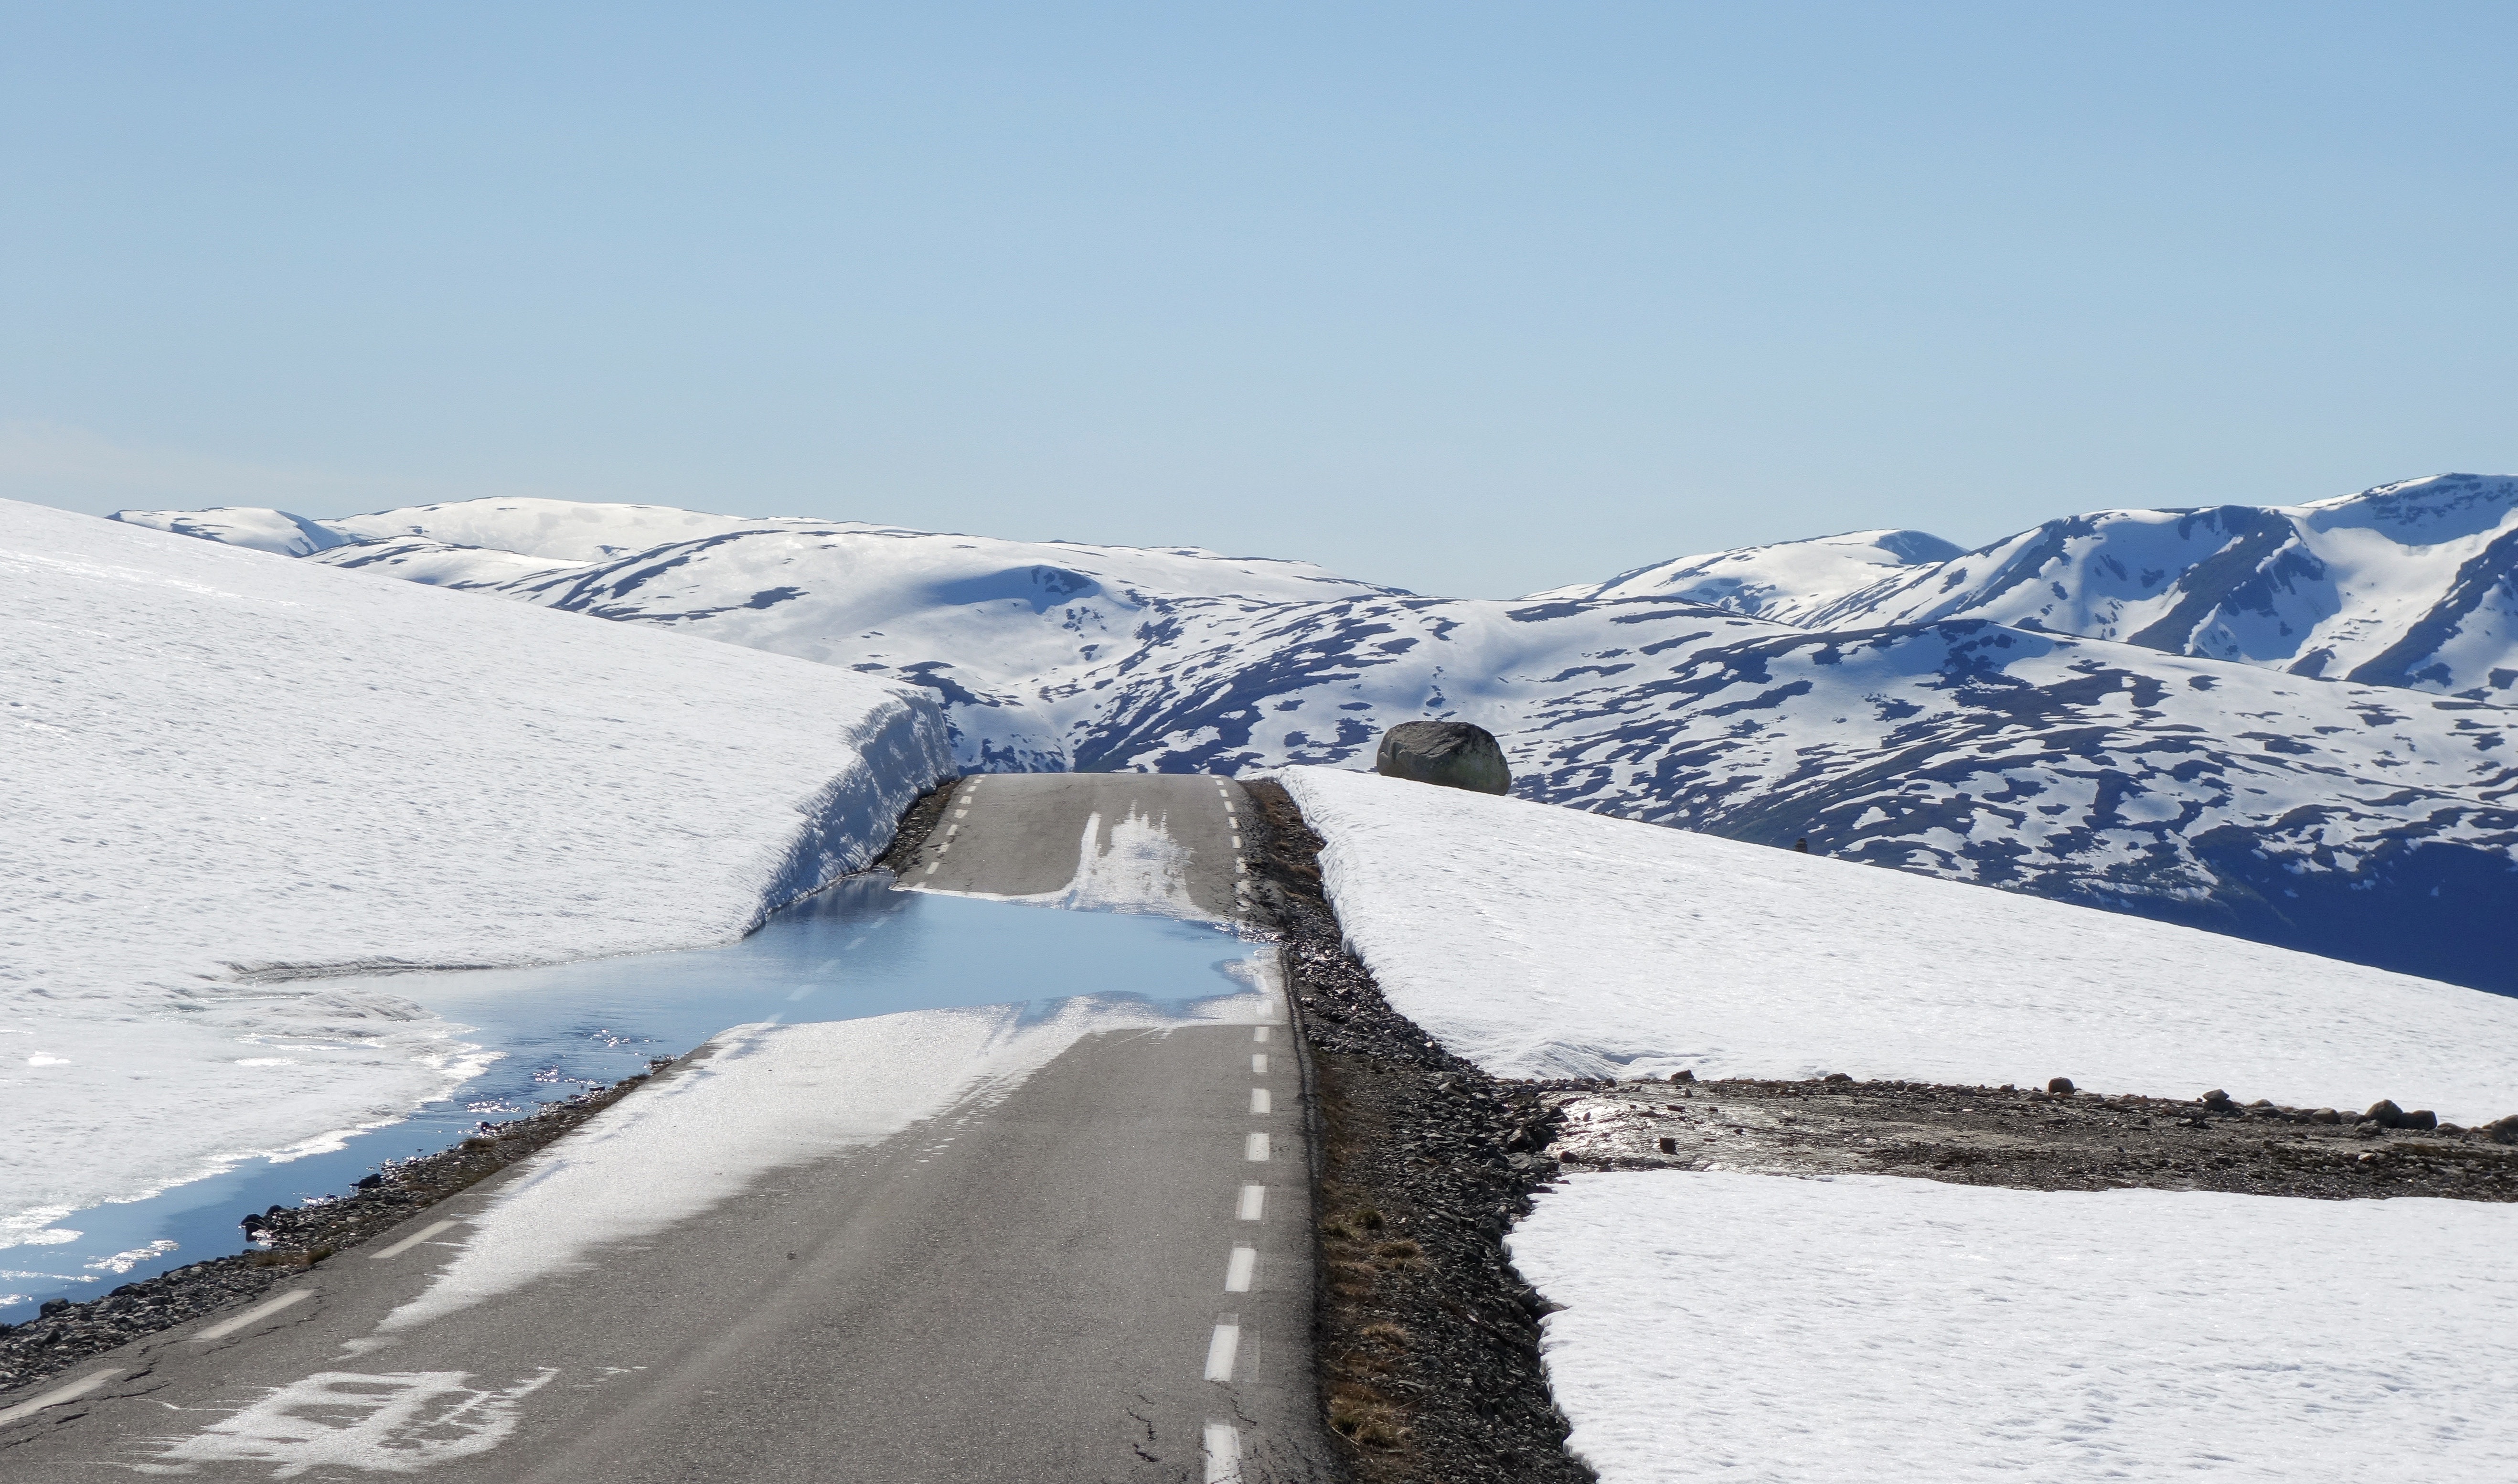
mountain, snow, winter, mountain range, weather, arctic, season, ridge, winter sport, alps, piste, ski touring, mountain pass, ski mountaineering, mountainous landforms, geological phenomenon